2019 ADAC Formula 4 Championship

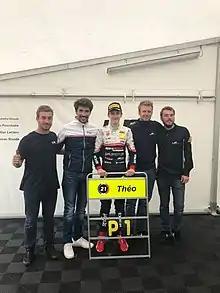
Théo Pourchaire wins the title on the last race at the Sachsenring by seven points.

Points are awarded to the top 10 classified finishers in each race. No points are awarded for pole position or fastest lap.